Hypnodendron comosum

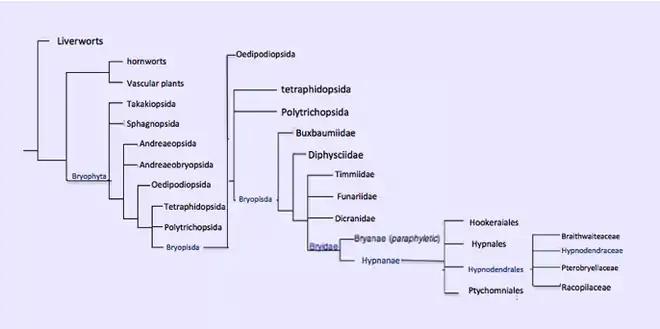
Phylogenetic tree of "Hypnodendron comosum"

Like all mosses, "Hypnodendron comosum" has an alternation of generations. This means that there are two generations that exist in a full life cycle of this plant. Those generations are named the sporophyte stage and the gametophyte stage. The gametophyte stage is the fertilization event of the lifecycle and involves female and male gametangia. In this stage the antheridium fertilizes the haploid egg within the archegonia with haploid sperm producing a diploid zygote. This zygote then divides via mitosis and forms the sporophyte. The sporophyte stage is the spore-forming event of the lifecycle. Once the zygote has begun to enlarge, the seta elongates and develops a sporangium on the end in the form of a capsule. This capsule consists of sporogenous tissue, a peristome to regulate the dispersal of spores, and an operculum to protect early release. Once spores are released, they germinate and grow into a narrow long rhizoid-like form named a protonema. This protonema develops buds which grow to become either a male or female gametophyte. The male gametophyte is named the antheridium and the female the archegonium. This is the gametophyte stage.